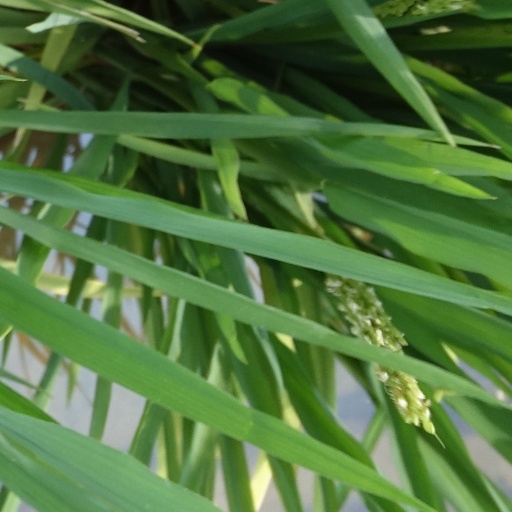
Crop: rice